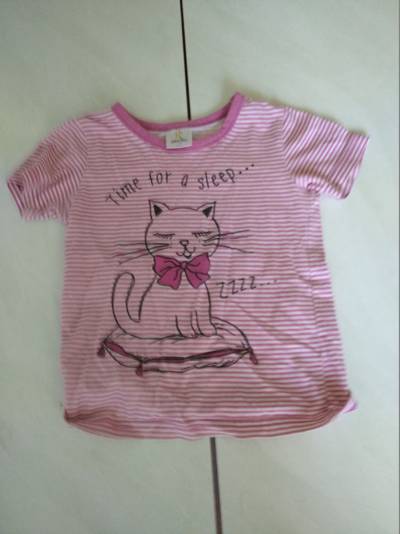
Waste category: clothes